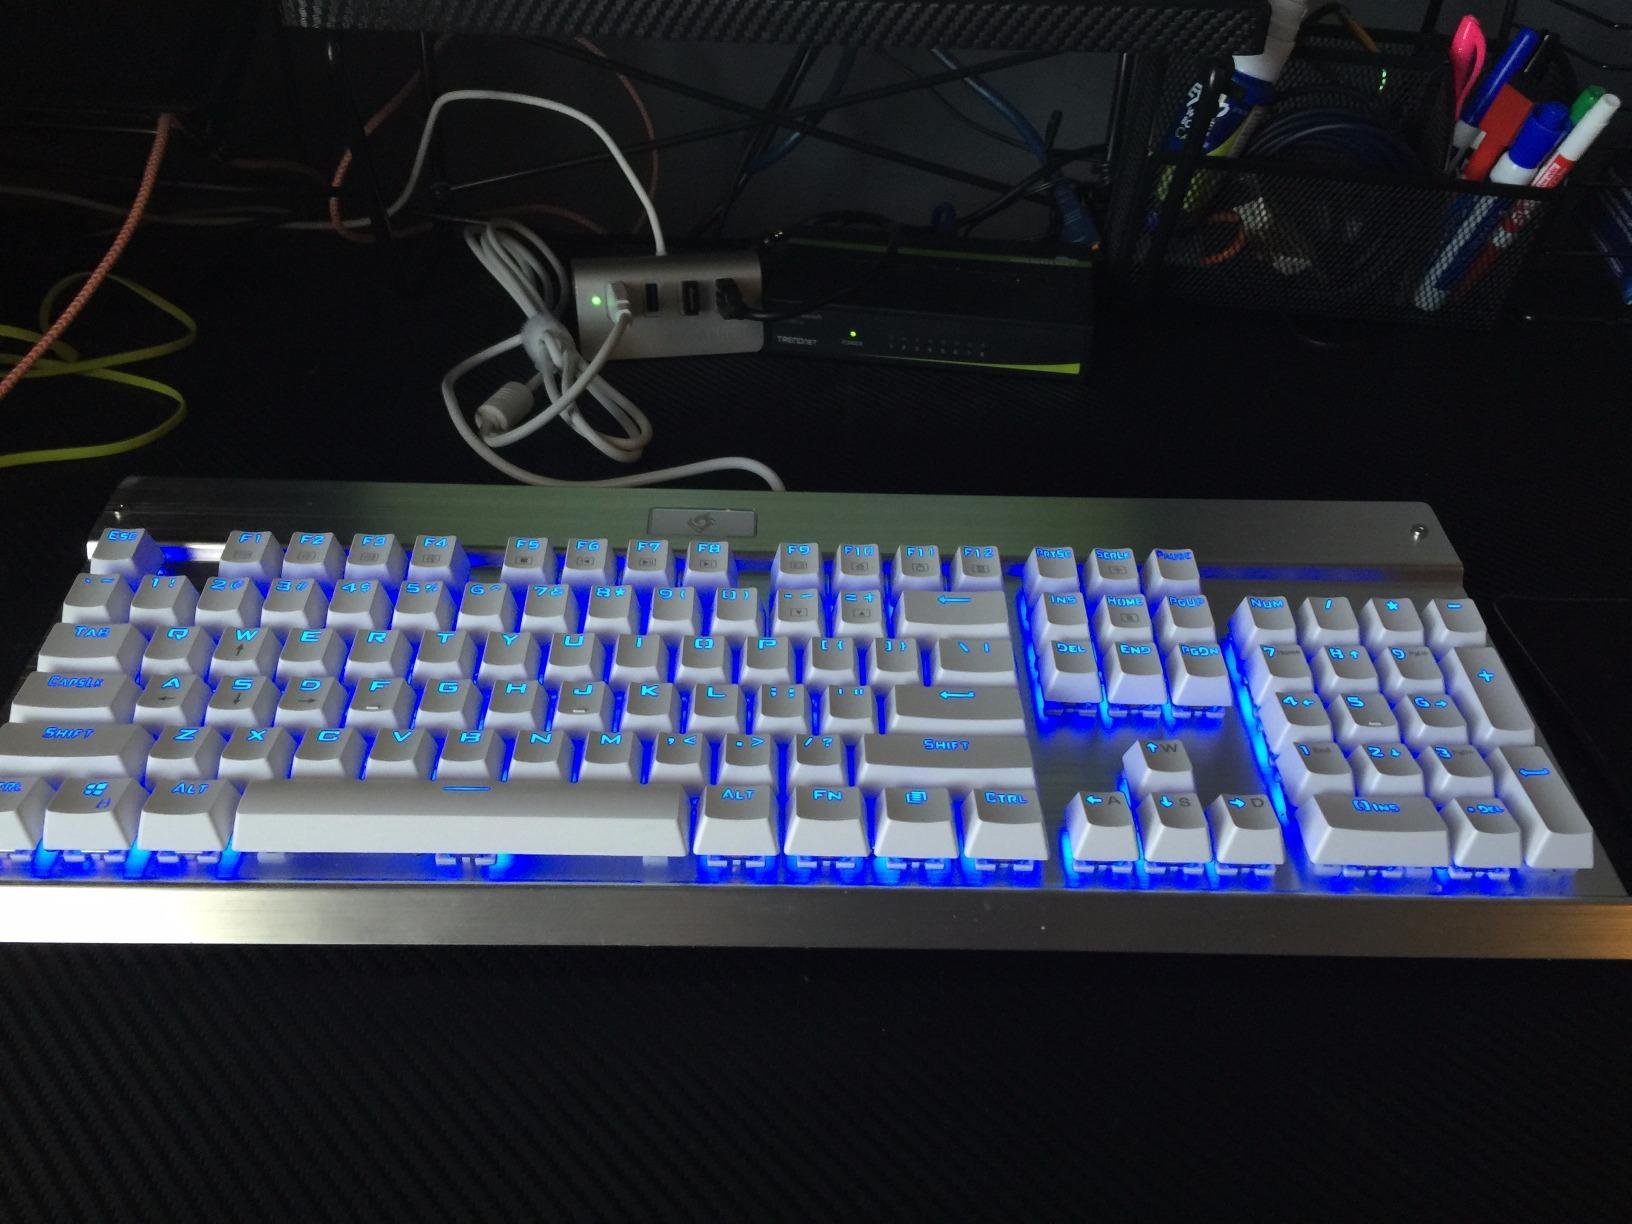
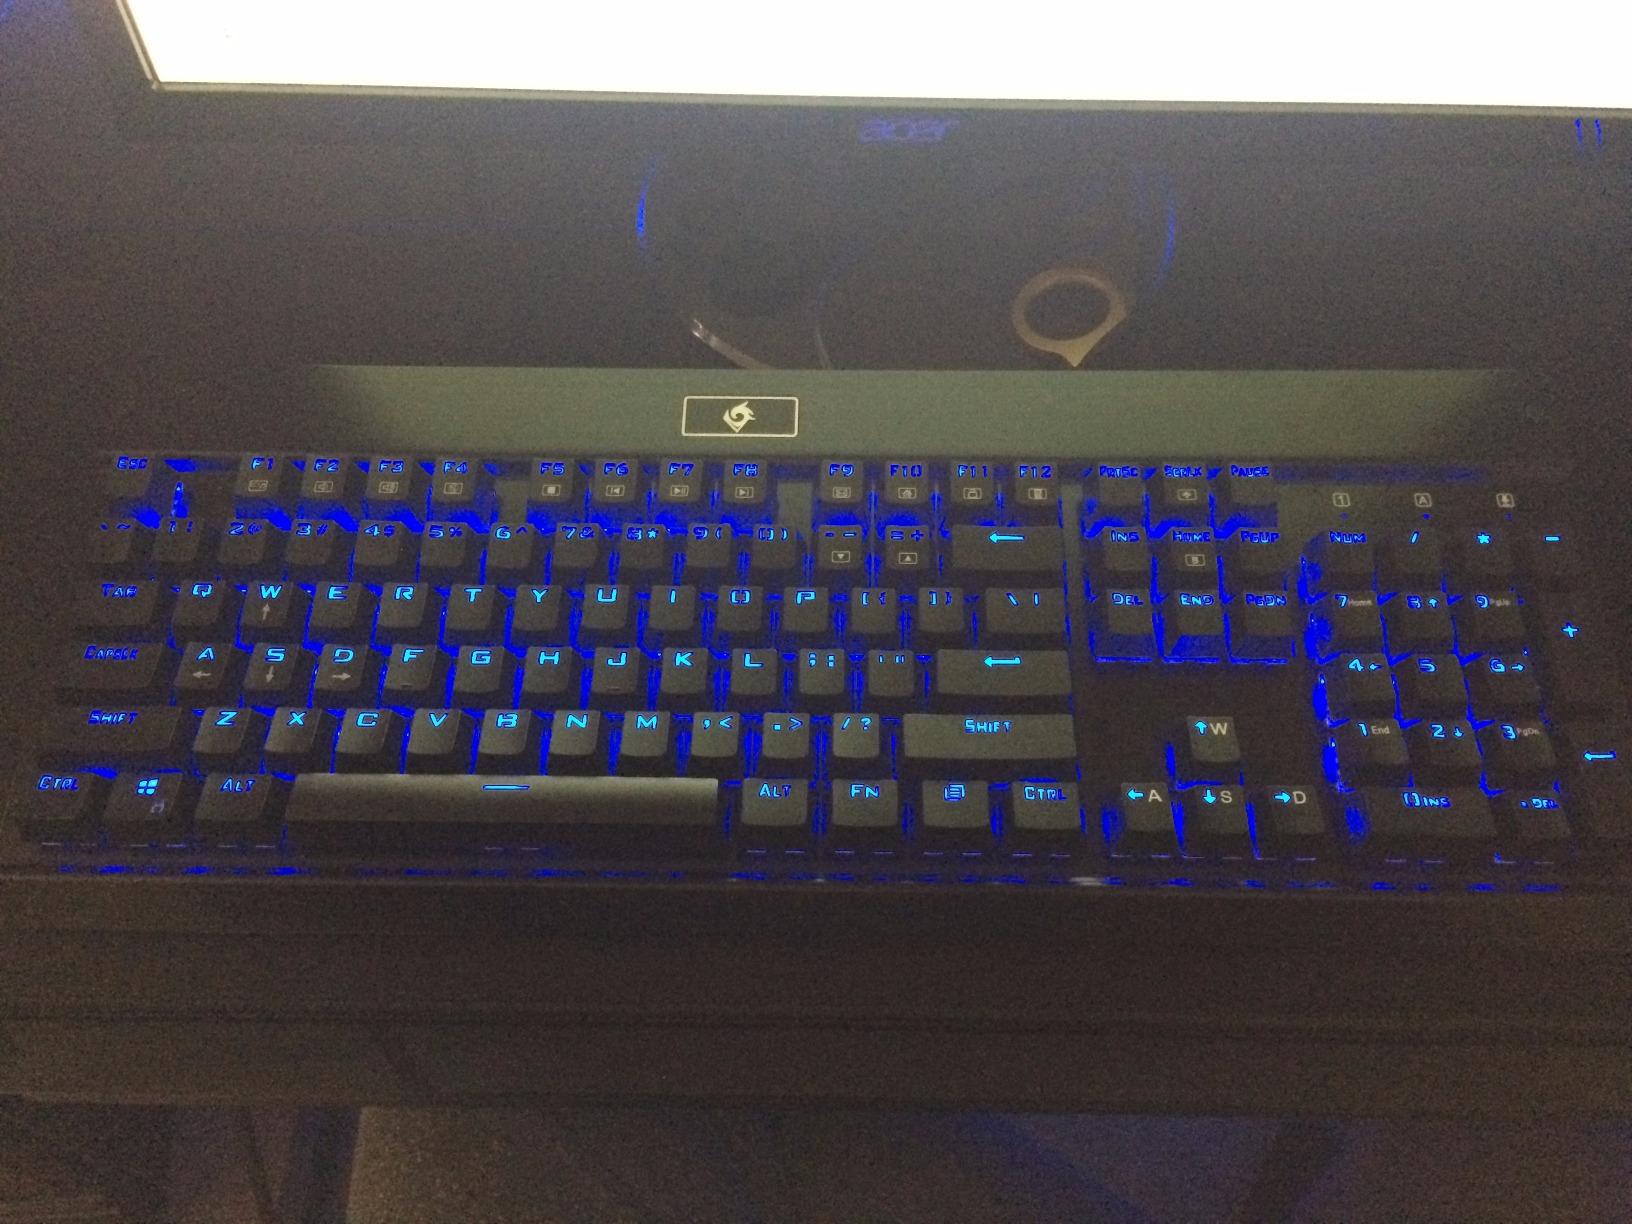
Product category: keyboard
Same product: no